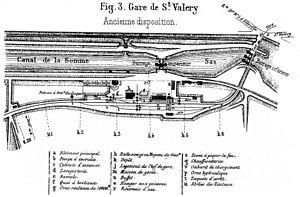
Plan de l'ancienne configuration de la gare de Saint-Valery, imprimée en 1888, après la transformation pour l'arrivée de la voie à quatre fils de rail réalisée en 1887.
La gare de Saint-Valery-Canal est une gare ferroviaire française du réseau de chemin de fer touristique du Chemin de fer de la baie de Somme, située sur le territoire de la commune de Saint-Valery-sur-Somme, dans le département de la Somme, en région Hauts-de-France. Deux autres gares du CFBS sont installées sur la commune : Saint-Valery-Port et Saint-Valery-Ville.